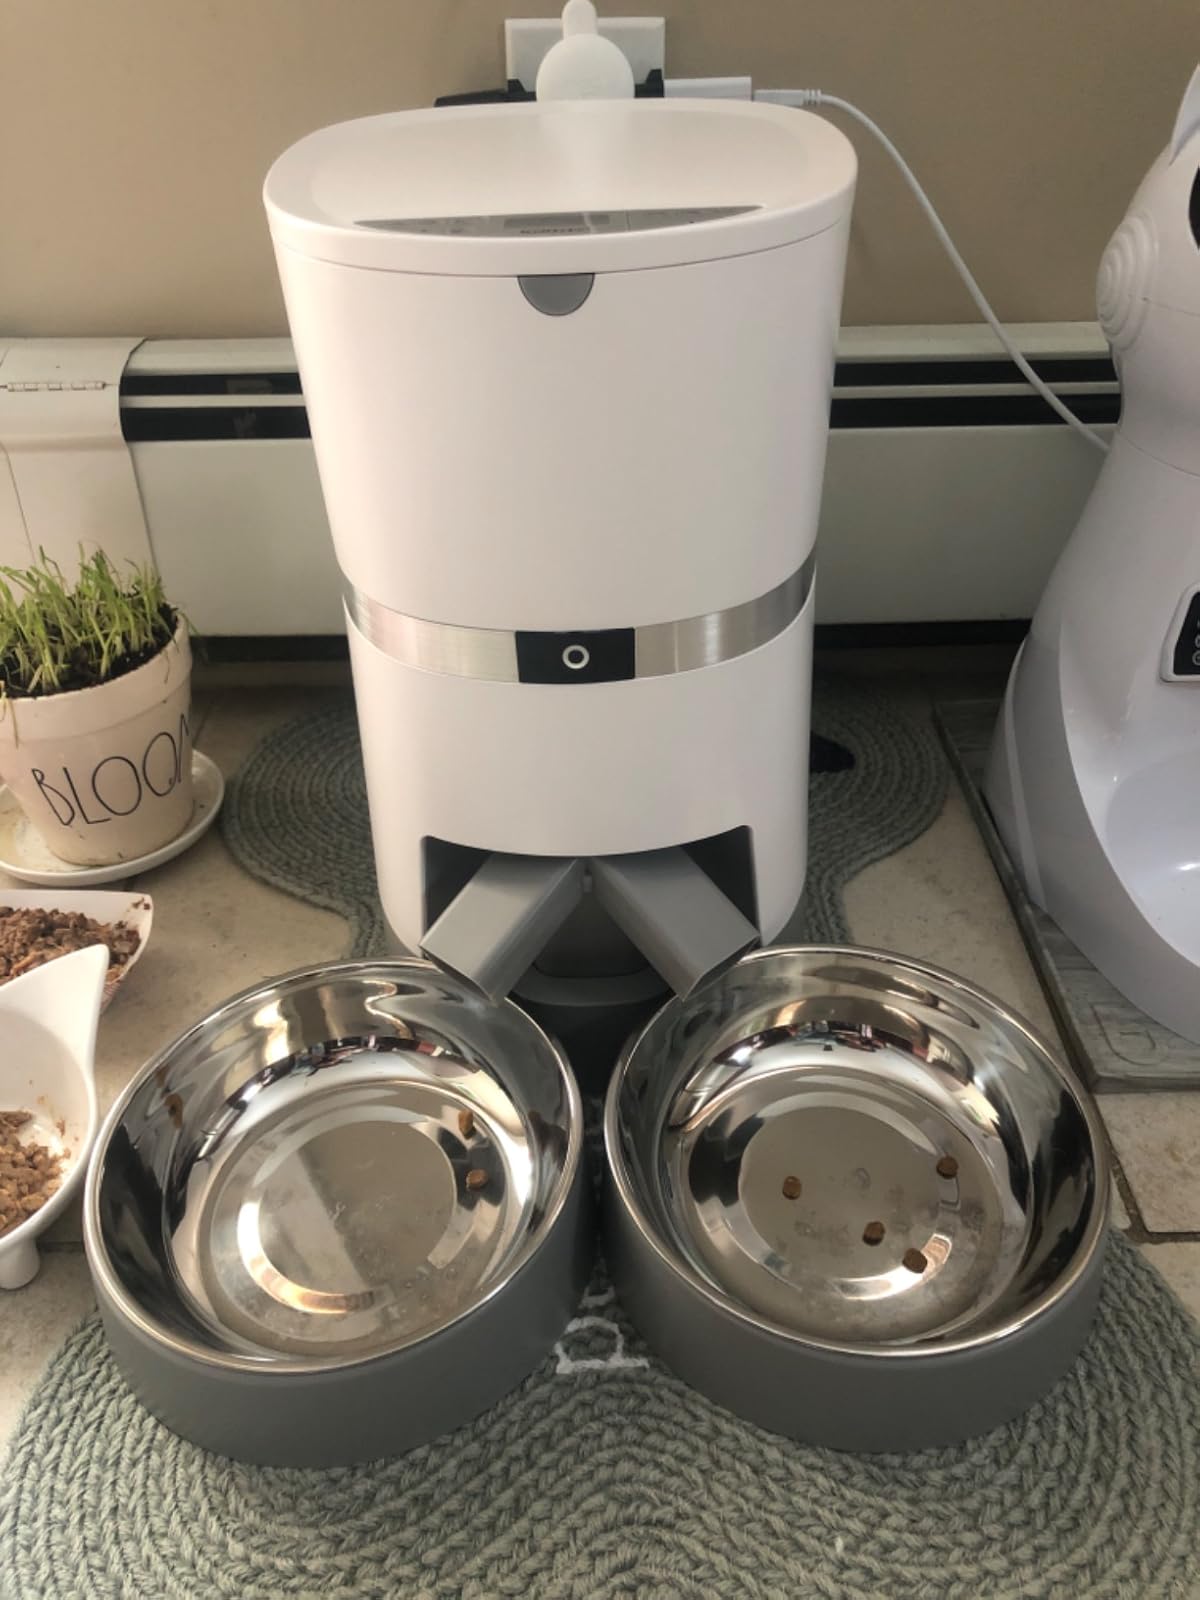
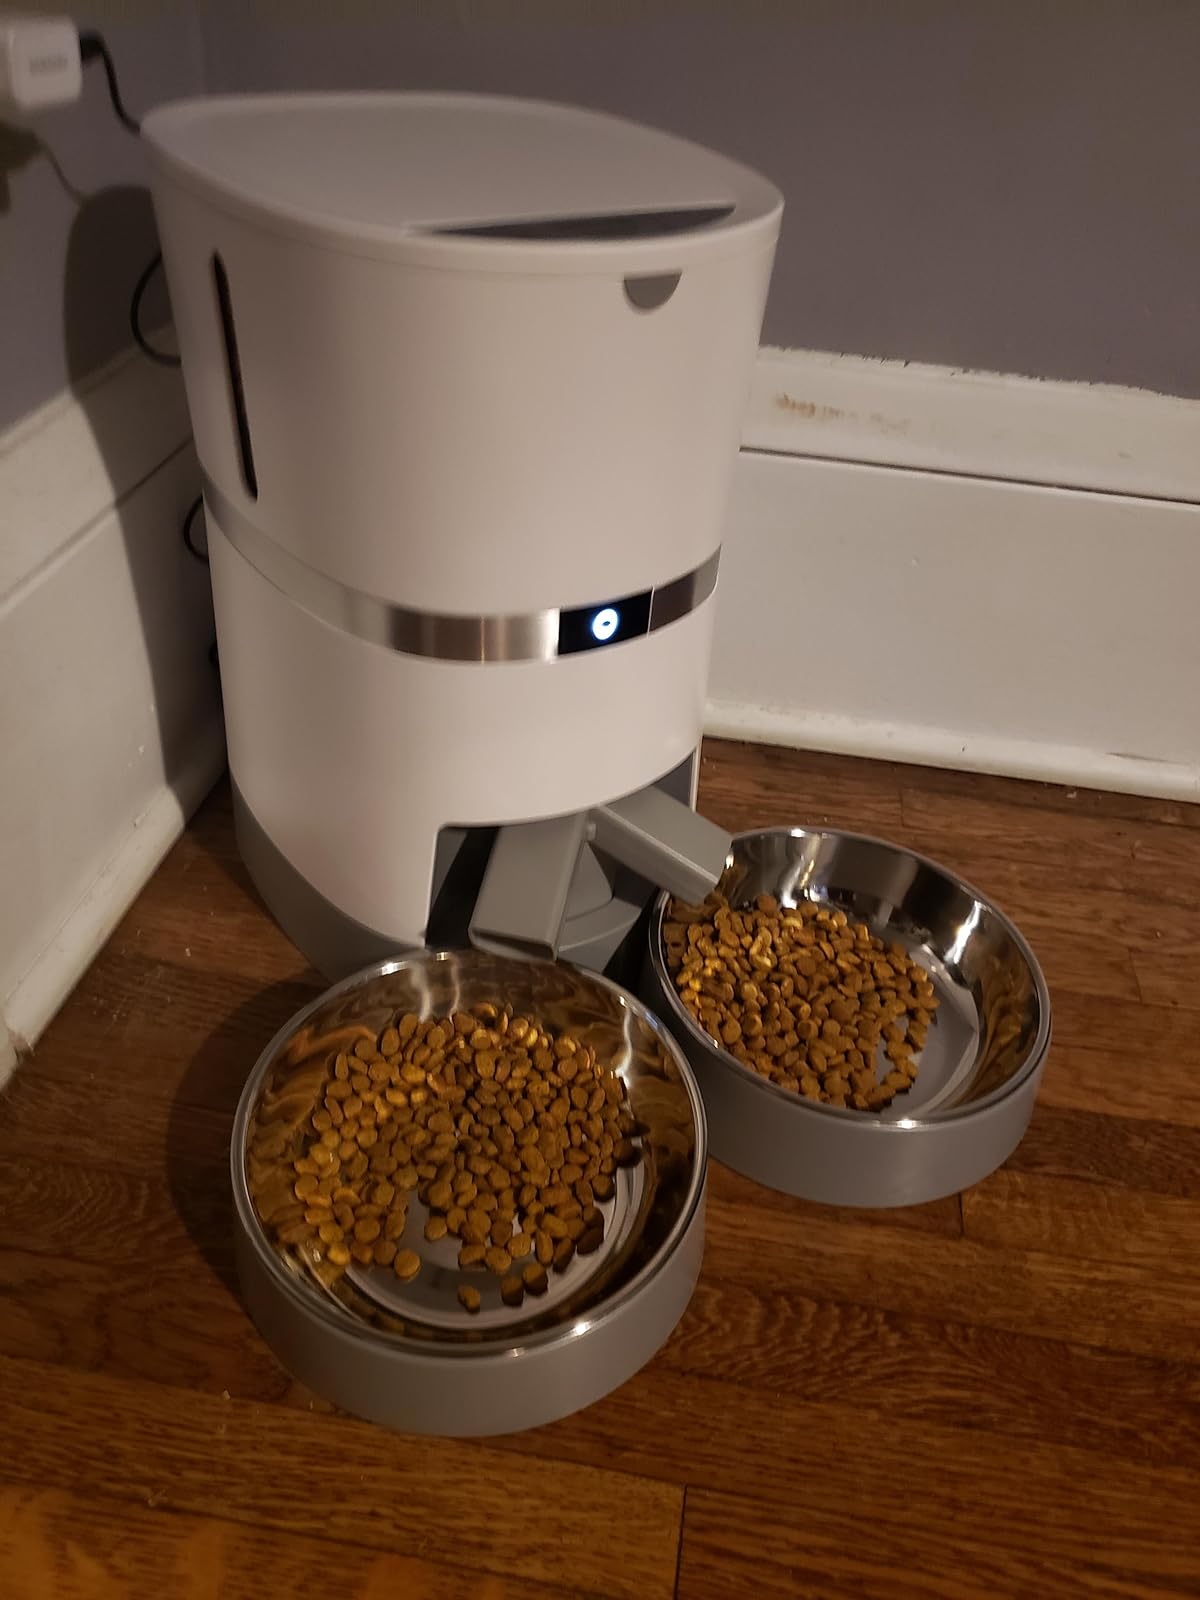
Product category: items_feeder
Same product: yes